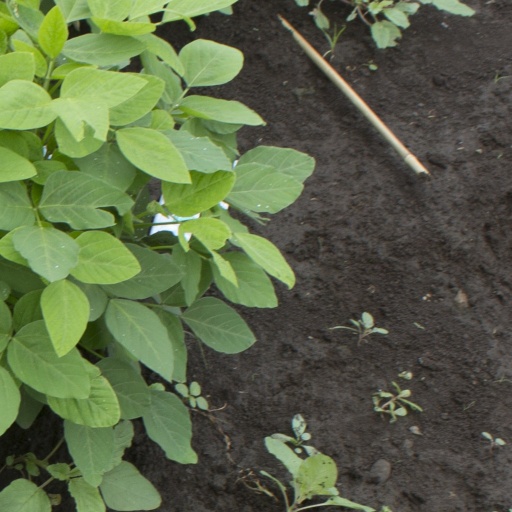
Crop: soybean